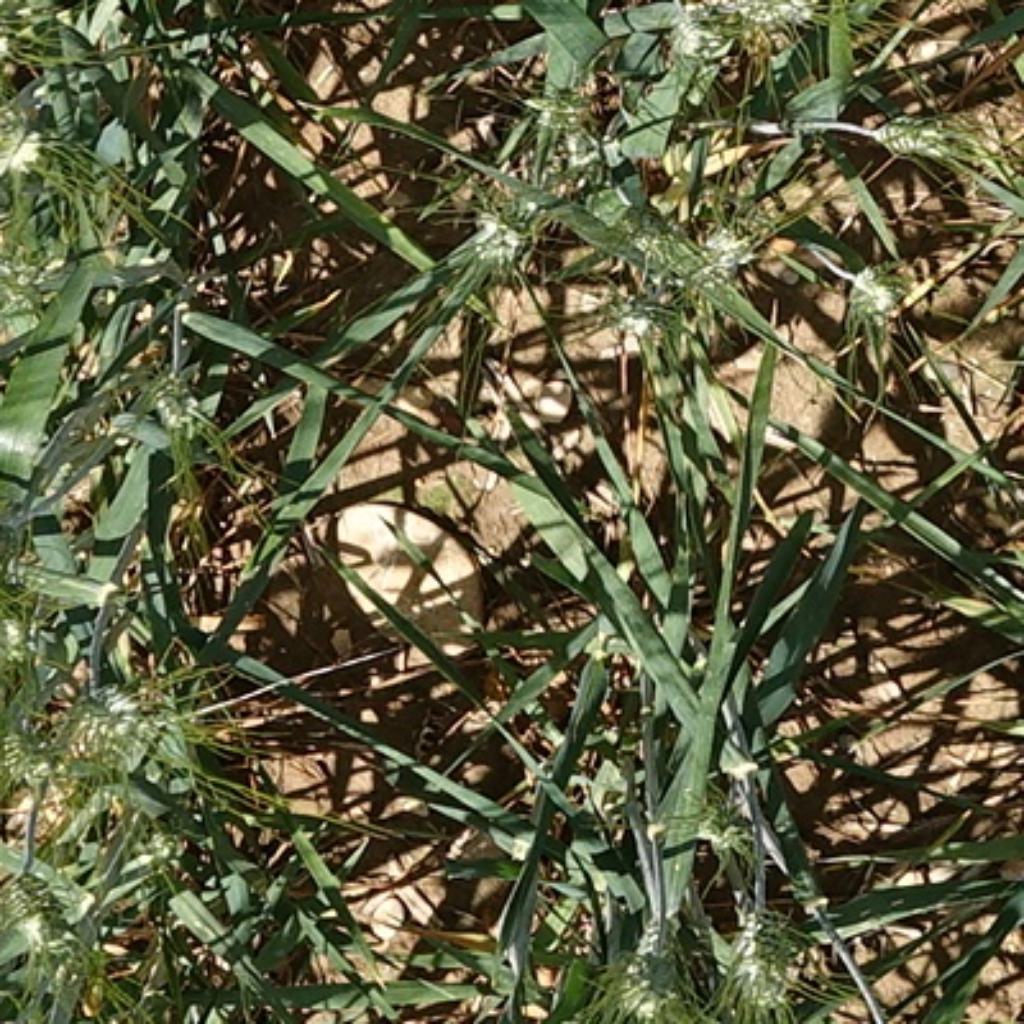
Country: France
Location: Gréoux
Wheat development stage: Filling